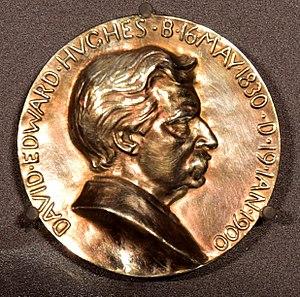
David Edward Hughes, né le 16 mai 1831 à Bala dans le Gwynedd et mort le 22 janvier 1900 à Londres, est un physicien anglo-américain inventeur du microphone à charbon et un contributeur méconnu à l'invention de la communication sans fil.
La médaille Hughes, baptisée du nom du physicien David Edward Hughes, est l'une des distinctions scientifiques décernées par la Royal Society. La médaille Hughes est décernée pour des découvertes importantes en sciences physiques, et plus particulièrement pour des découvertes dans le domaine du magnétisme, de l'électricité ou de leurs applications. La médaille, en argent doré, est décernée annuellement depuis 1902.